Montana State Capitol

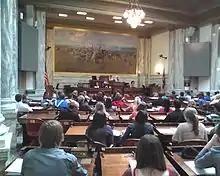
"Lewis and Clark Meeting the Flathead Indians at Ross' Hole", by Charles M. Russell, 1912, Montana House of Representatives Chamber

The building, constructed of Montana sandstone and granite, is in Greek neoclassical architectural style, and is listed on the National Register of Historic Places. The exterior of the dome is covered with copper. Atop the dome is a feminine statue affectionately dubbed "Montana".